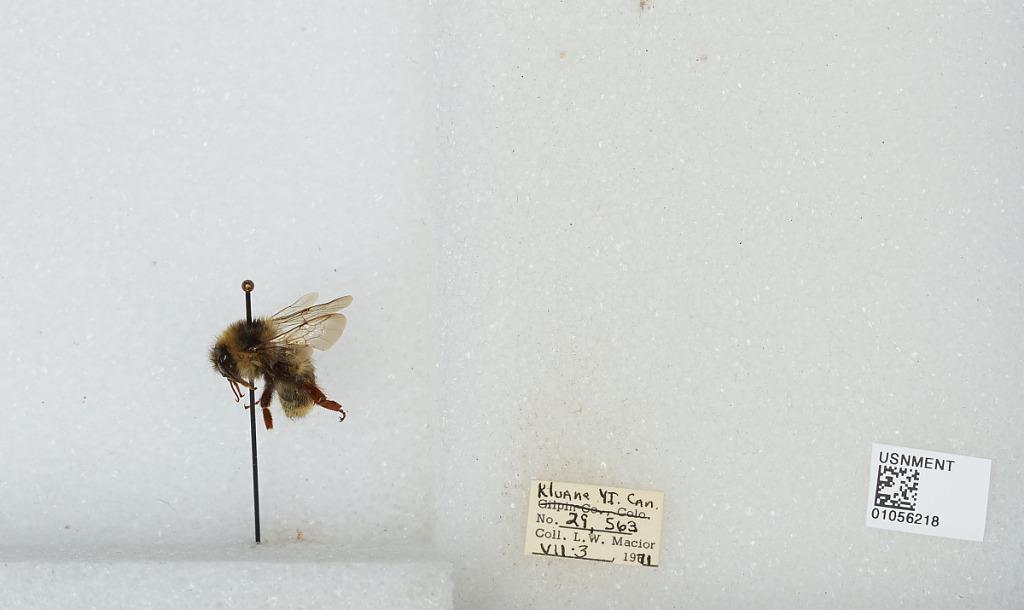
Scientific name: Bombus bifarius nearcticus
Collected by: L. Macior
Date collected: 1971-7-3
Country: Canada
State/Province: Yukon Territory
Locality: Kluane
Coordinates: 60.75, -139.5